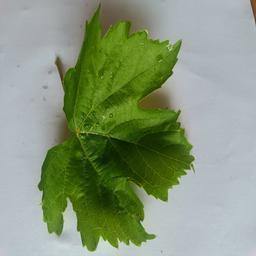
Label: Healthy Leaves